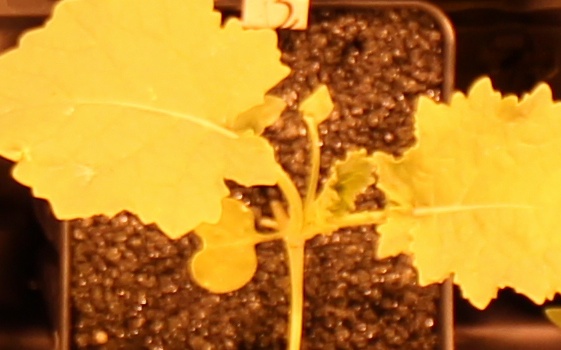
Label: Canola